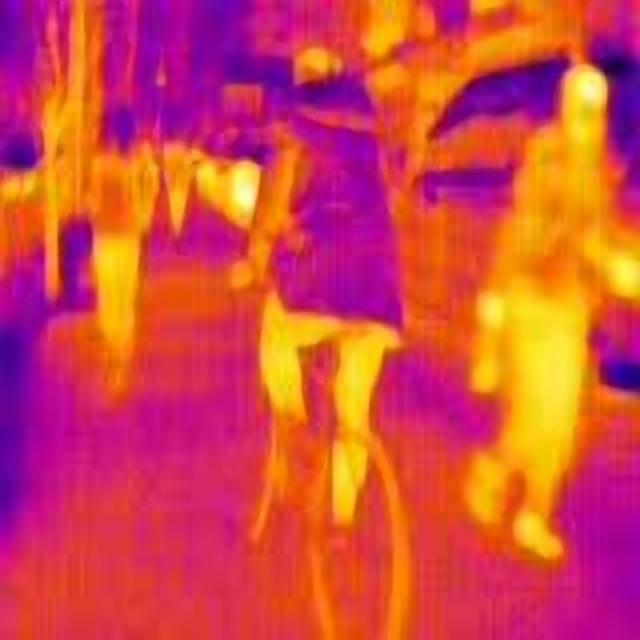
Detected objects:
label: person
label: person
label: person
label: person